Scheveningen

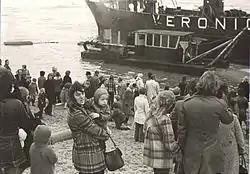
Veronica ship MV "Norderney", Scheveningen (7 April 1973)

From 21 April 1960, the pirate radio station Radio Veronica broadcast its programmes from an anchorage in the North Sea about four miles off the Scheveningen coast, originally calling itself Vrije Radio Omroep Nederland (VRON), Free Radio Station [of the] Netherlands. It was joined by Radio Noordzee Internationaal in 1970 and the relaunched Radio Caroline in late 1972. When the Netherlands ratified the Treaty of Strasbourg on 1 September 1974, Veronica applied for legal status and became the VOO, Caroline moved anchorage to the English coast, and RNI closed down. Memorable episodes during this period included the stranding of Radio Veronica's ship, the "Norderney", which lost its anchor in a storm and ran aground on Scheveningen beach on 2 April 1973, and a firebomb attack on RNI's ship, the "Mebo II", on 15 May 1971.